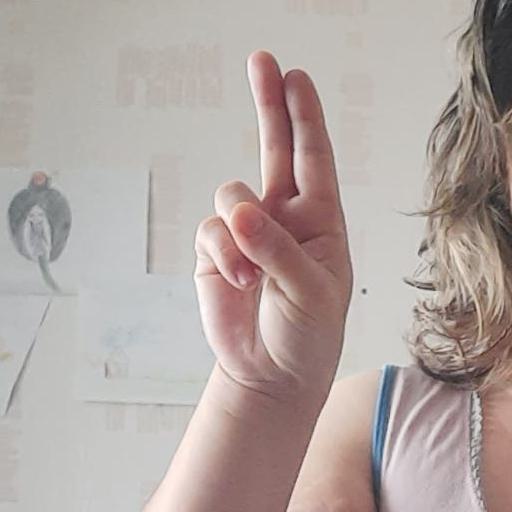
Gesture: two_up